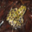
Label: frog